Rich Lowry

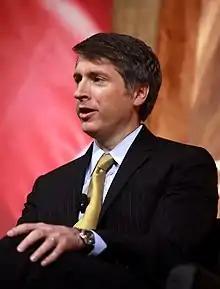
Lowry in 2014

Richard A. Lowry (born August 22, 1968) is an American writer, and the former editor and now editor-in-chief of "National Review", an American conservative news and opinion magazine. Lowry became editor of "National Review" in 1997 when selected by its founder, William F. Buckley Jr., to lead the magazine. Lowry is also a syndicated columnist, author, and political analyst who is a frequent guest on NBC News and "Meet the Press". He has written four books.